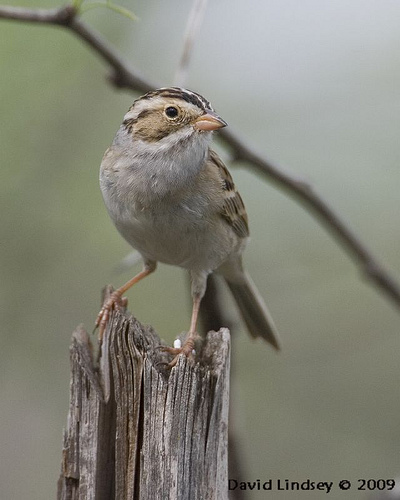
this bird has a small downward curved beak and long legs.
a small bird with with a black nape and a grey throat and breast the bird has mixed color in the primaries and secondariesbird has brown body feathers, brown breast feathers, and brown beak
this bird is small with a tiny brown beak, a dark brown nape and wings, and a dusty gray body.
this bird has a very light brown, almost grey, belly and side area, with a bit darker brown cheek patch and wings.
this small bird has a gray underbelly and small, tan colored beak.
this bird has wings that are grey and has an orange bill
this bird is small, brown and a small beak.
bird has a short curved beak, grey throat, breast and belly, with a combination of white black and brown stripes on its head.
a white and brown bird with a small pointy beak.
Species: Clay Colored Sparrow